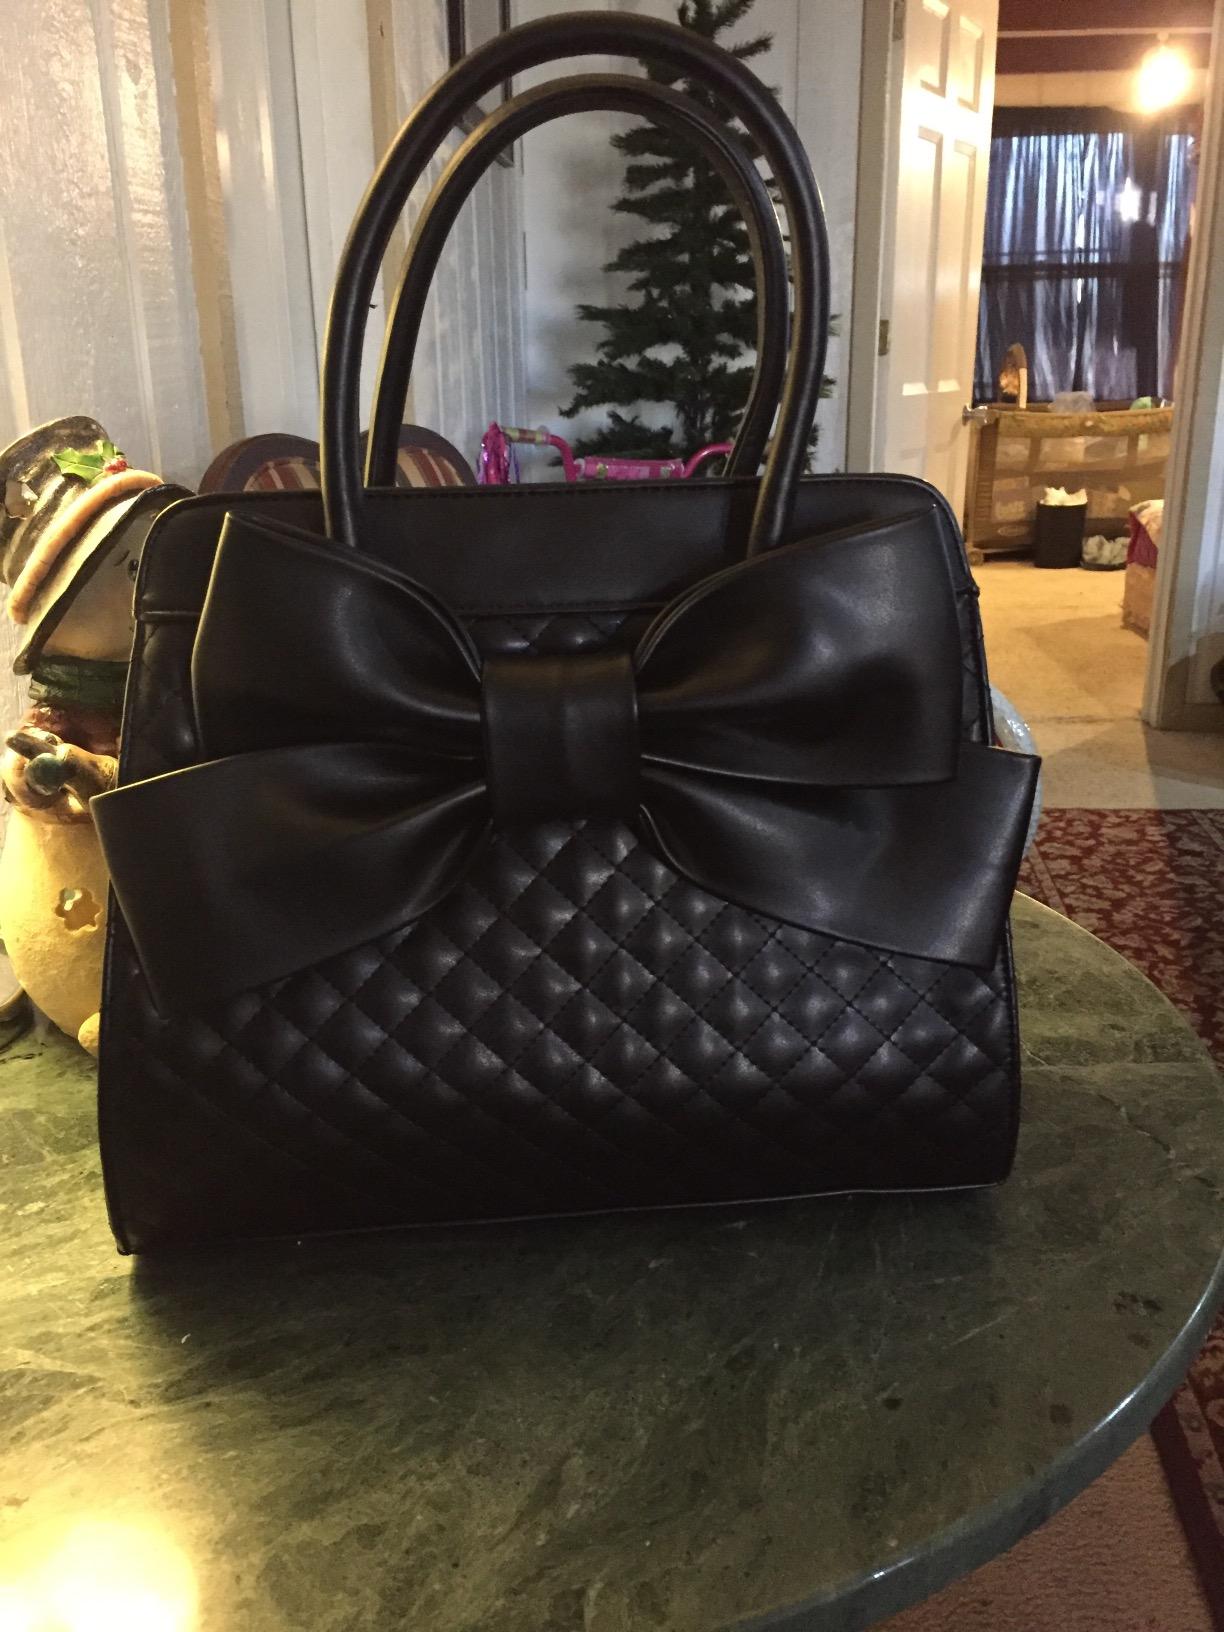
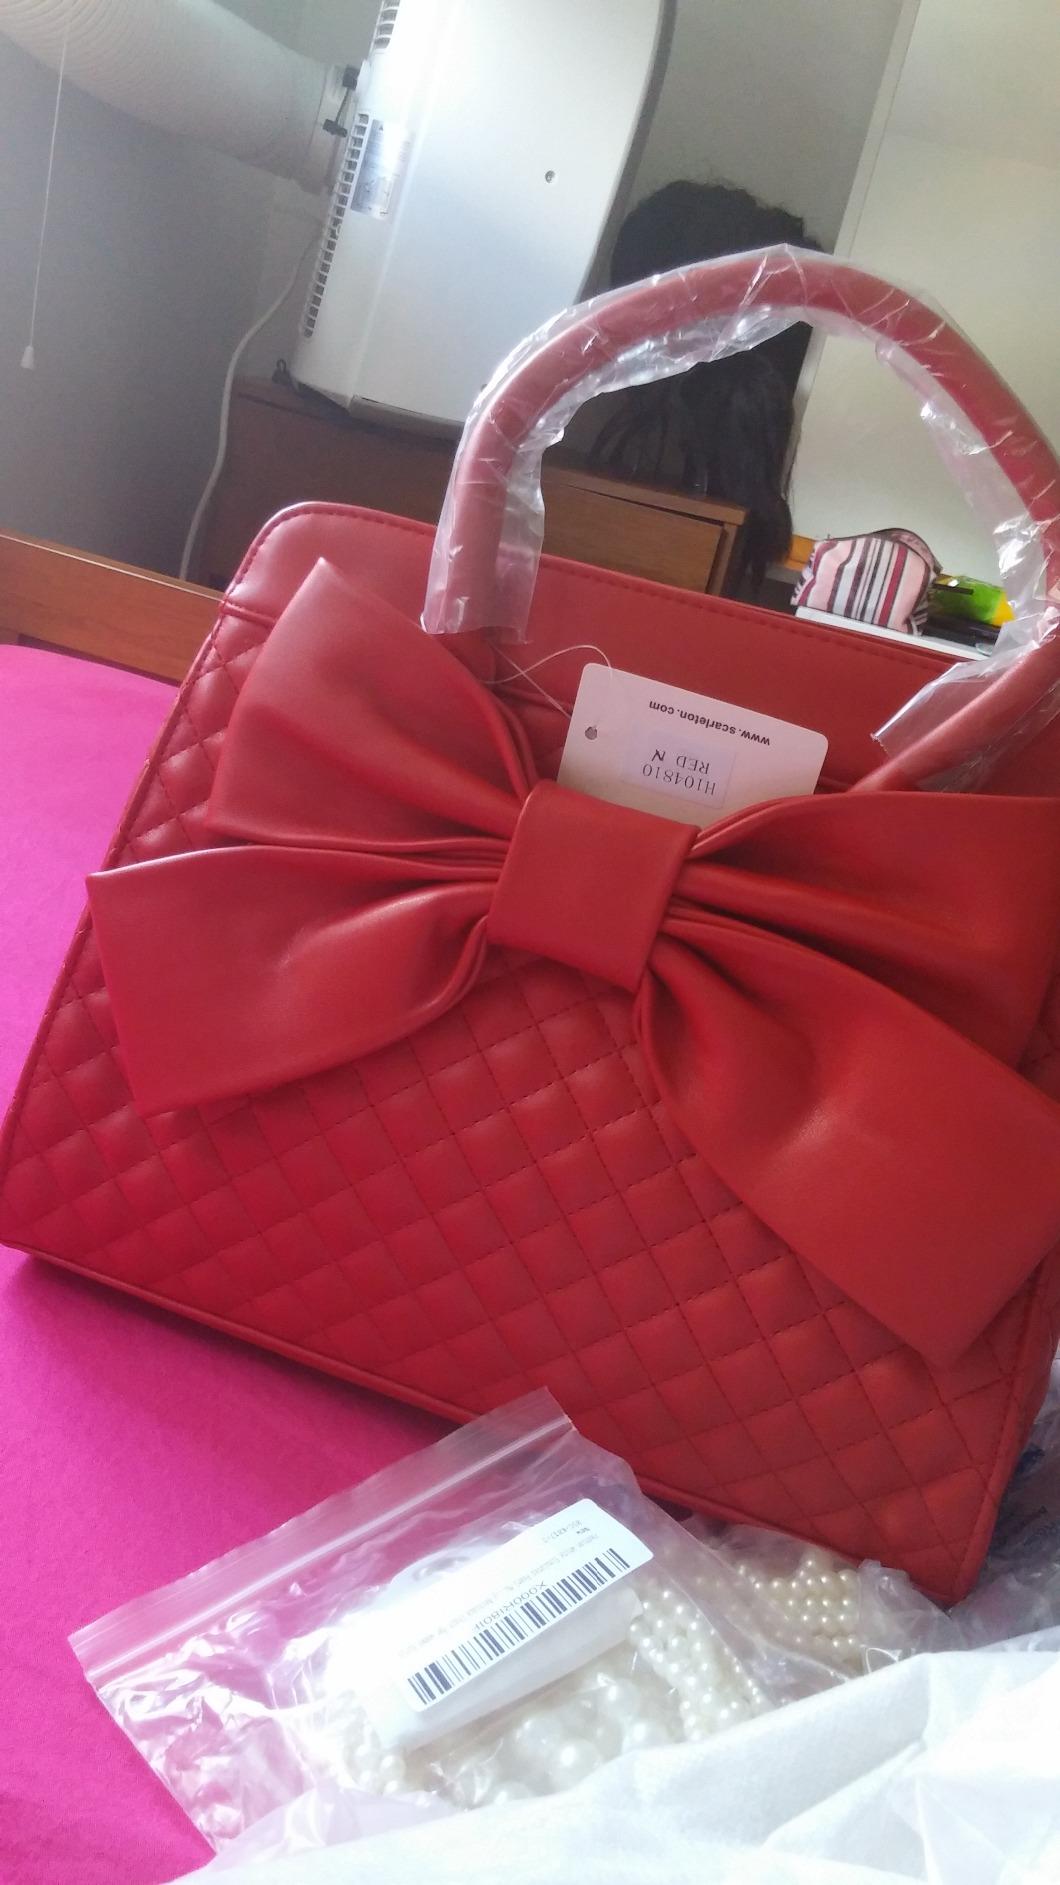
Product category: accessories_handbag
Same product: no